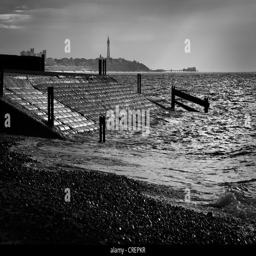
view along the shore and sea wall